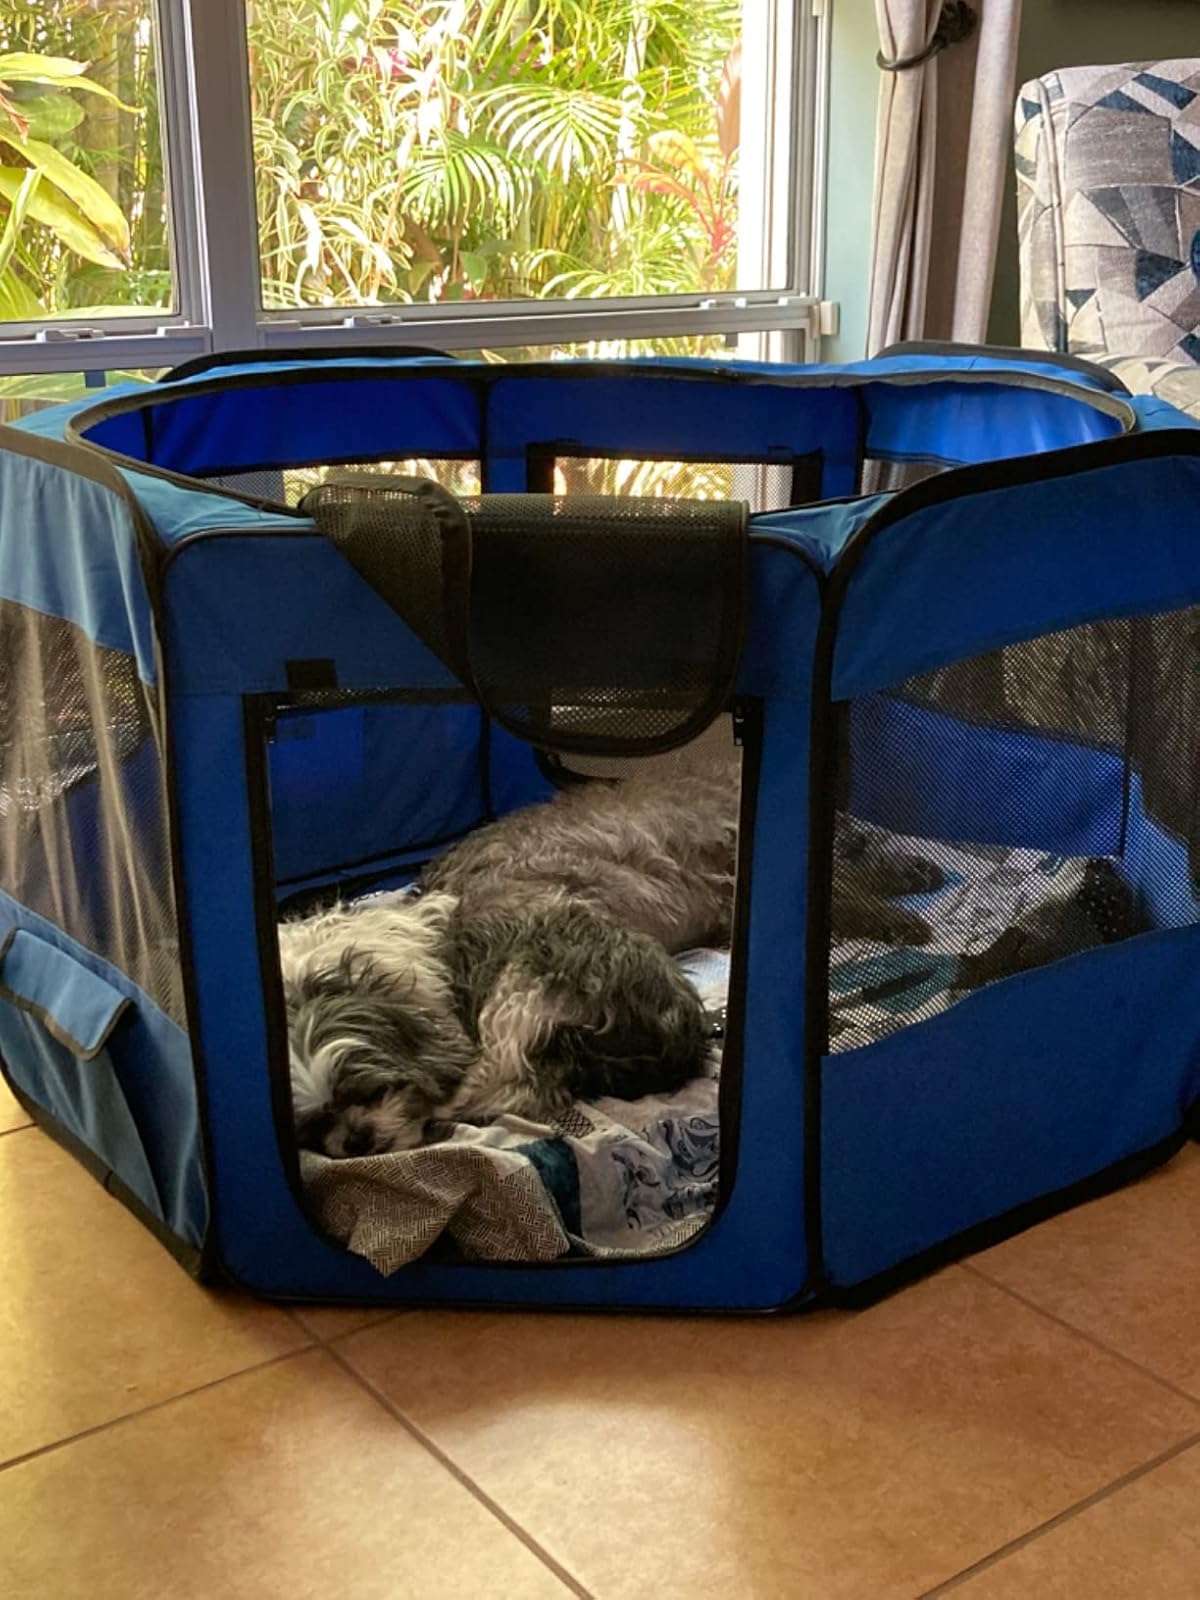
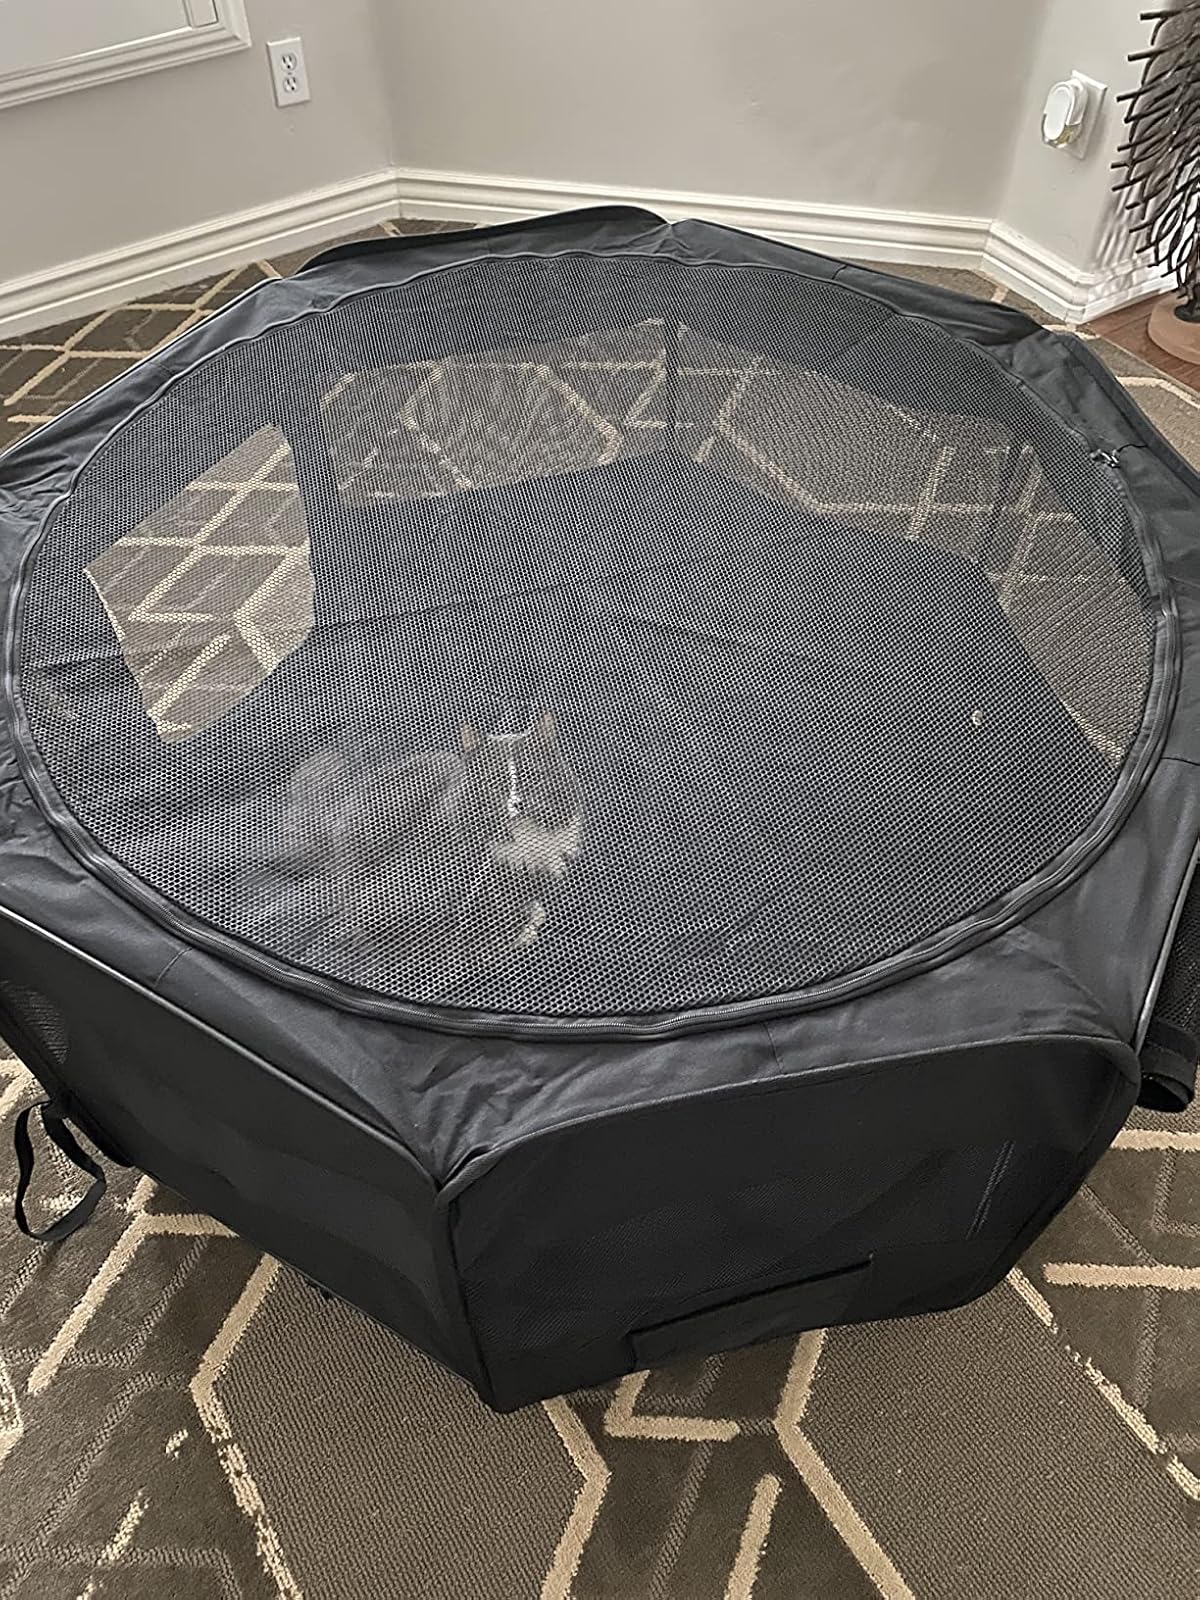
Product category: items_kennel
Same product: no